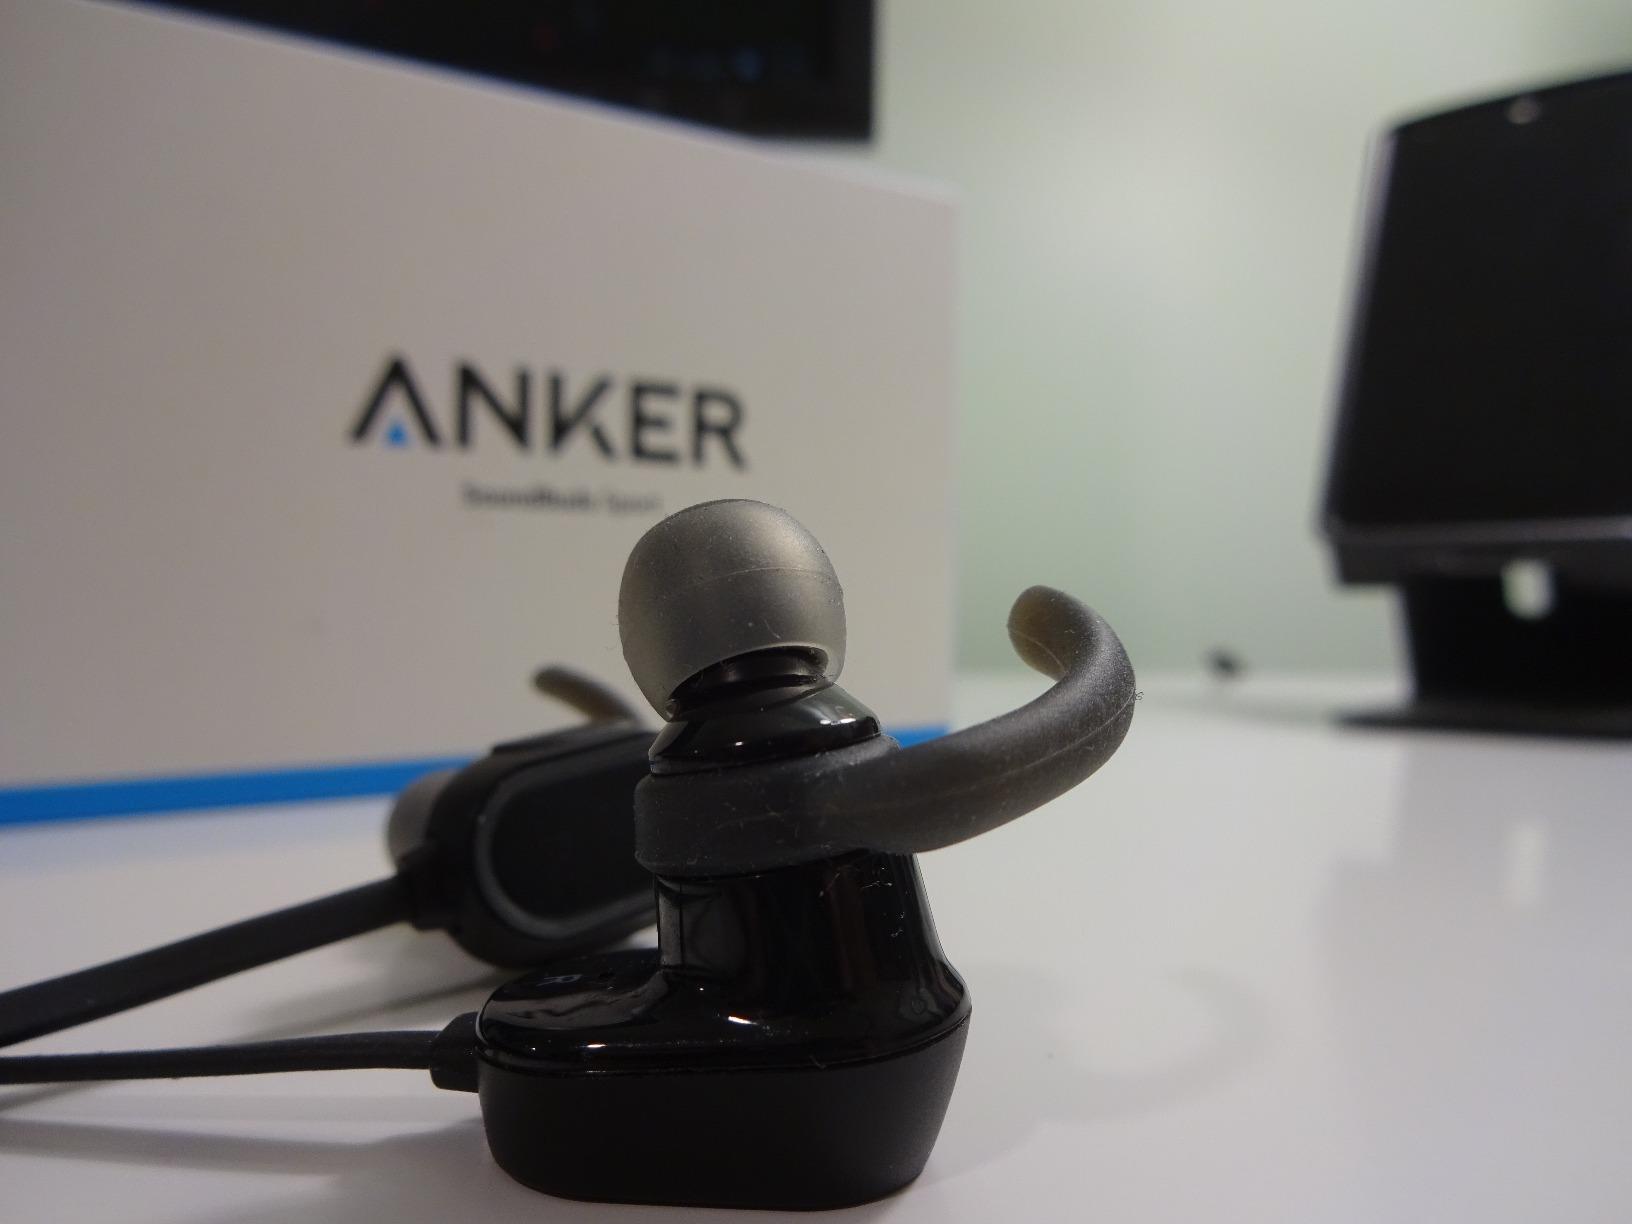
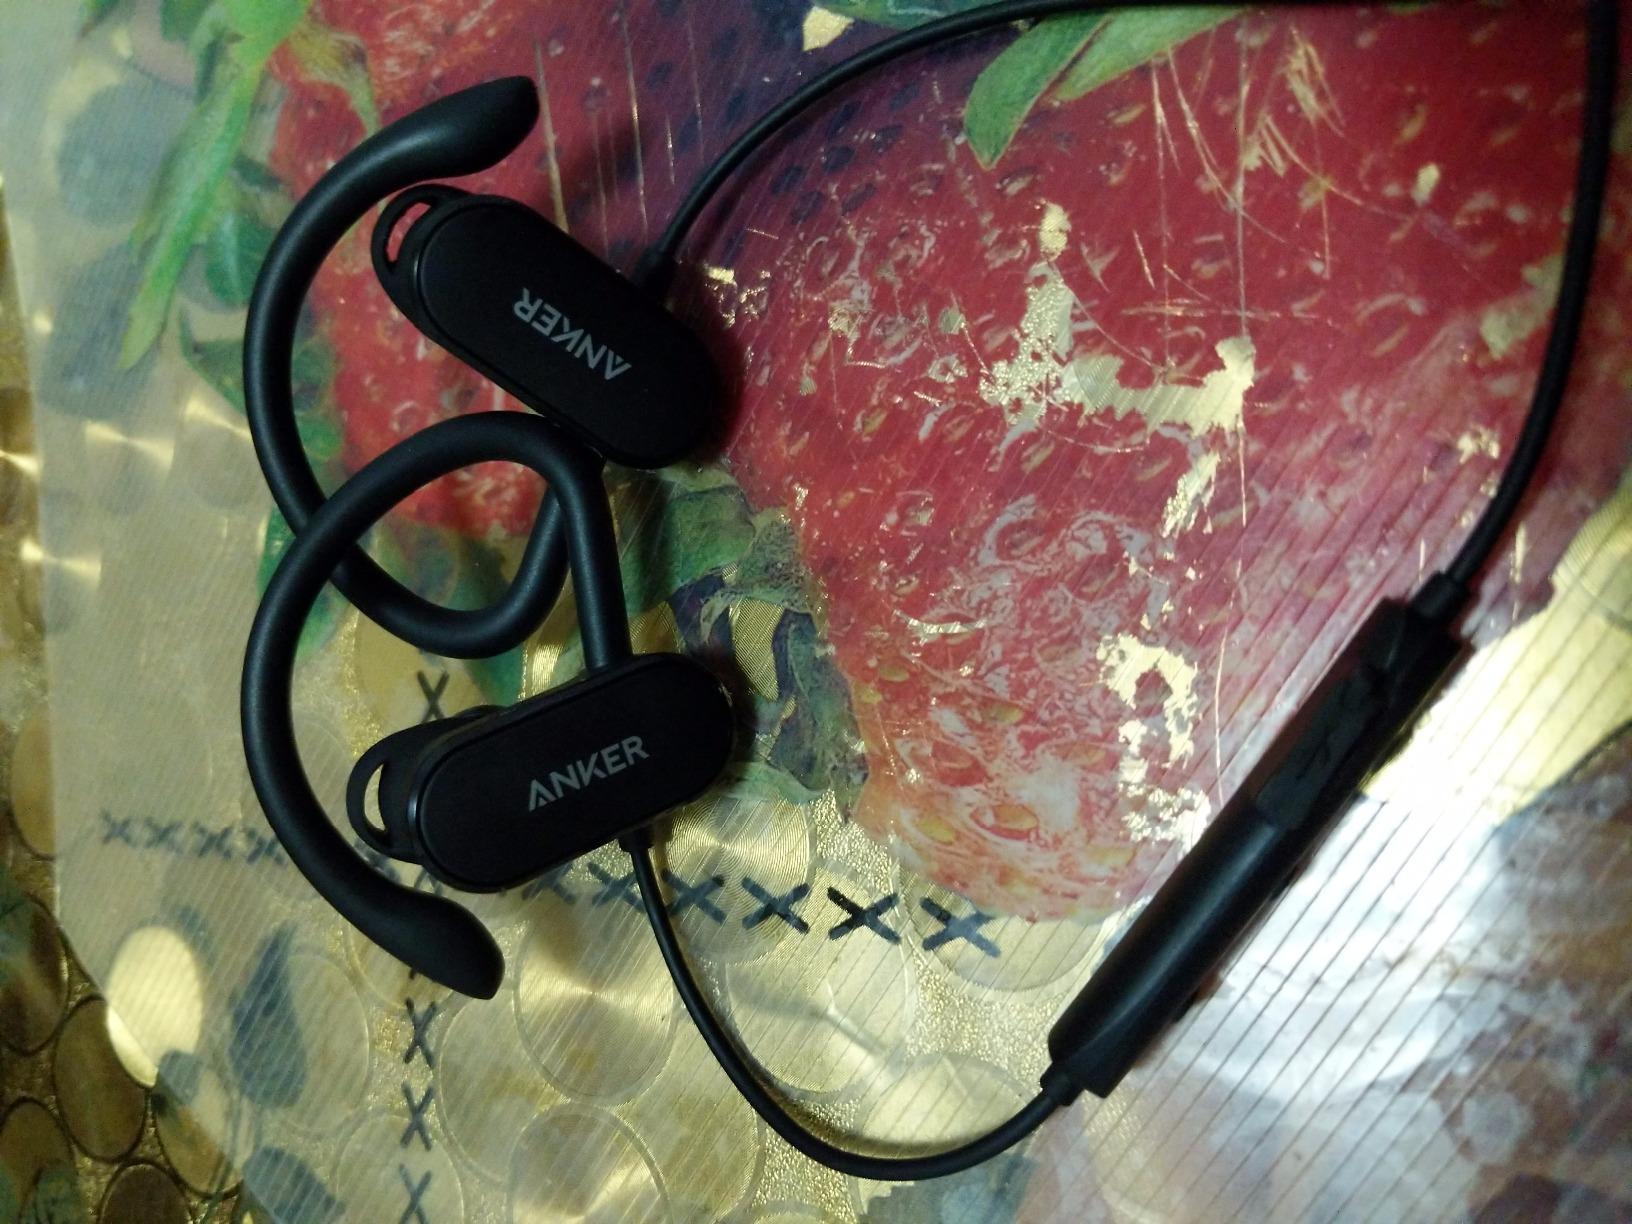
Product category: headphones
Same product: no